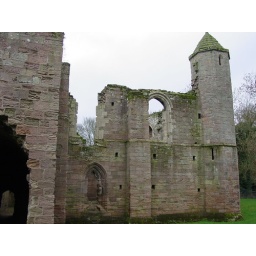
This castle was within a couple miles of our home in England. It's rumoured to be haunted.